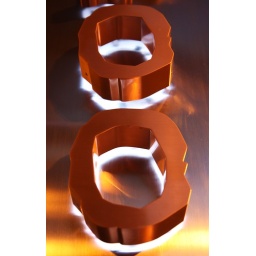
Two Os in the backlit sign for the restaurant and bar Proof, on G Street NW, in Washington DC.